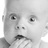
Emotion: surprise